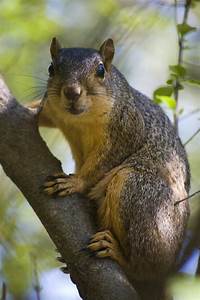
Label: squirrel